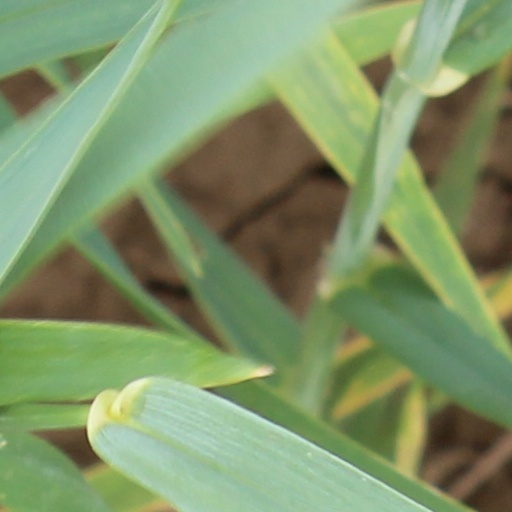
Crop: wheat